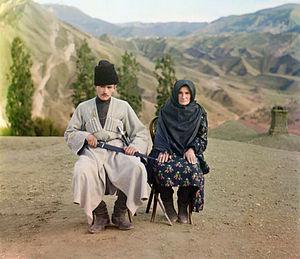
Un homme et une femme au Daguestan. Photo prise en 1904. Description originale ""Types Daguestanais
Collection des curiosités remarquables de l'Empire russe par Prokoudine-Gorski est une des premières collections au monde de photographies en couleurs. Elle constitue un patrimoine unique pour les peuples de l'ancien Empire russe et pour toute l'humanité. Son créateur est le célèbre inventeur russe Sergueï Prokoudine-Gorski. Mais il faut remarquer que l'exécution effective de nombreuses photos est due à ses collaborateurs.